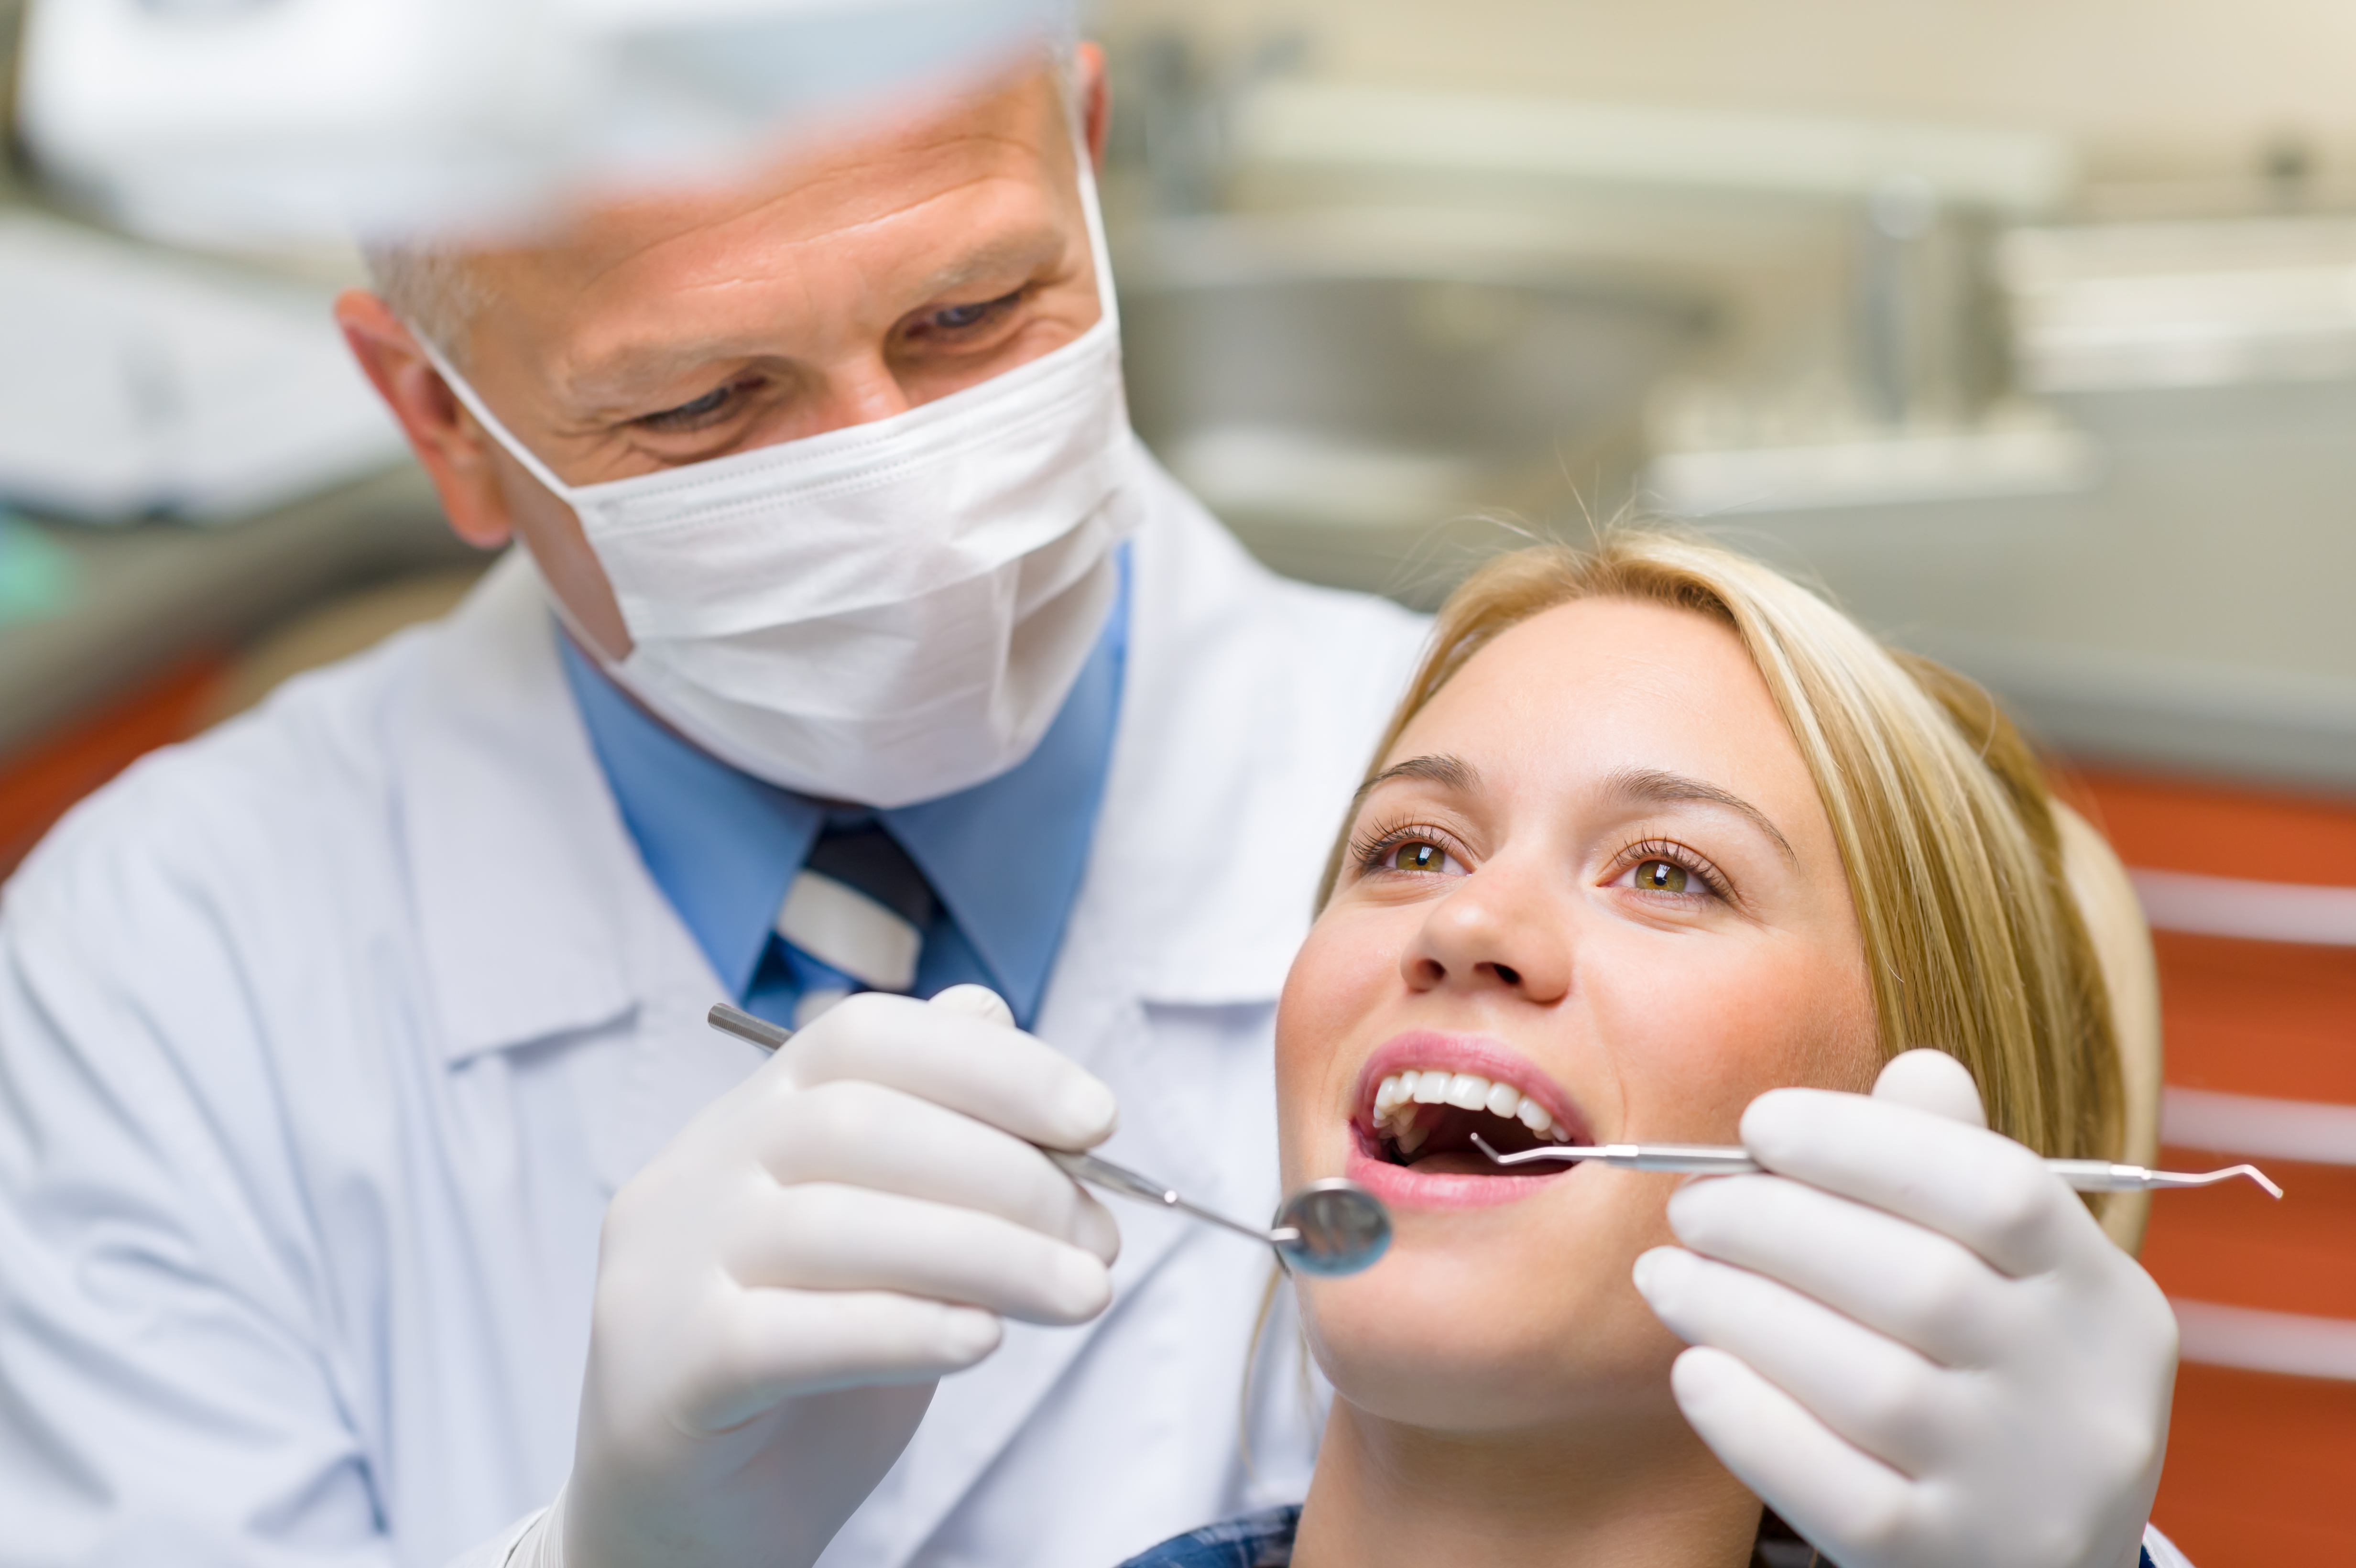
dentist, doctor, medical, product, patient, chin, service, mouth, health care, smile, dental assistant, tooth, medical assistant, cosmetic dentistry, dentistry, clinic, dental hygienist, research, jaw, medicine, medical equipment